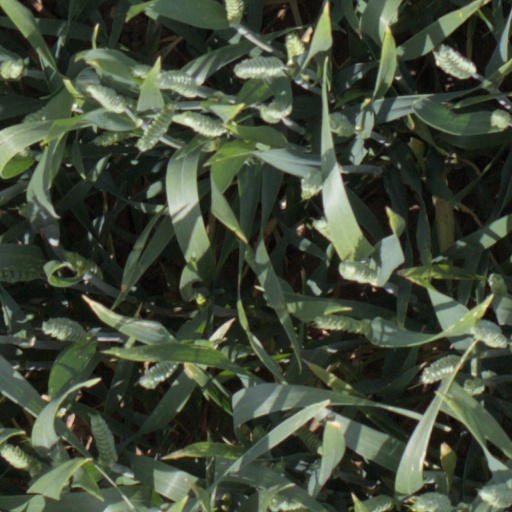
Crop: wheat